OV5-8

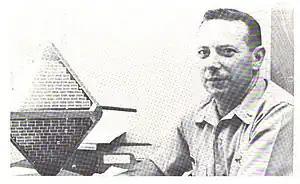
Major Ronald A. Bena, project manager for OV5

The OV5 satellites resembled their ERS predecessors. OV5-8 was made of aluminum struts outlining a tetrahedron in width, with 816 solar cells generating 5.5 Watts distributed over the eight triangular faces. The bottom vertex housed the fitting that attached to the launch vehicle; the other vertices were used for mounting experiments. Power was stored in a nickel–cadmium battery. An on-board timer was designed to shut off the satellite after 18 months of operation.